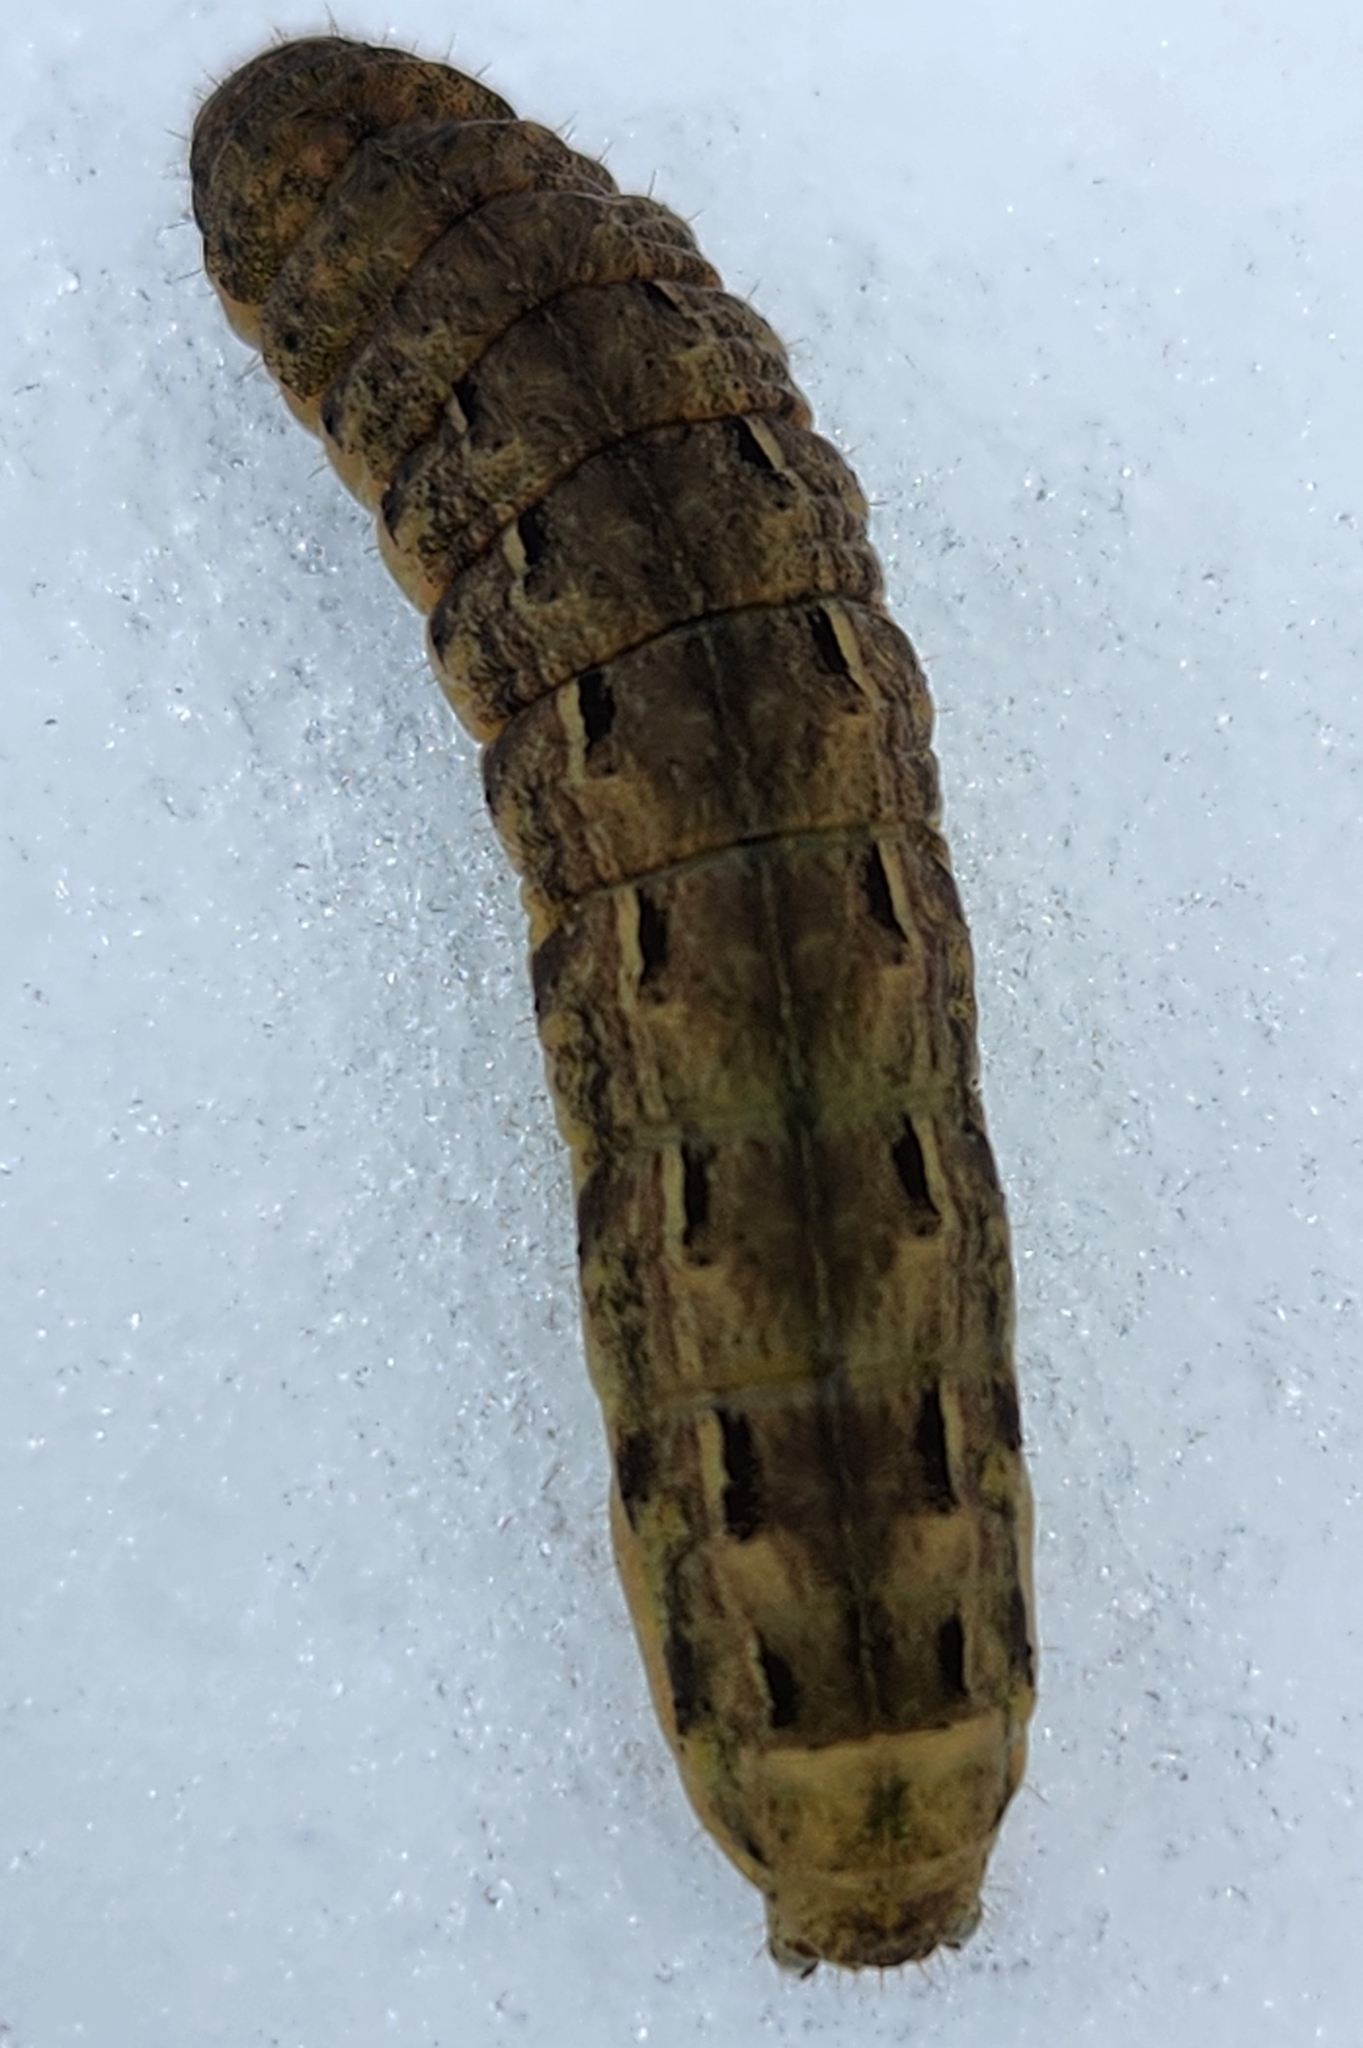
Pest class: cutworms